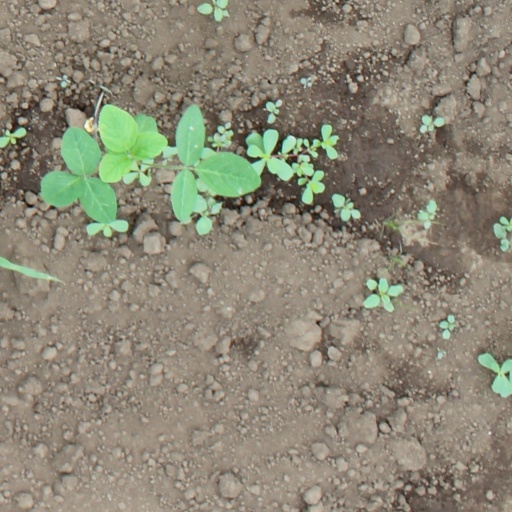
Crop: soybean